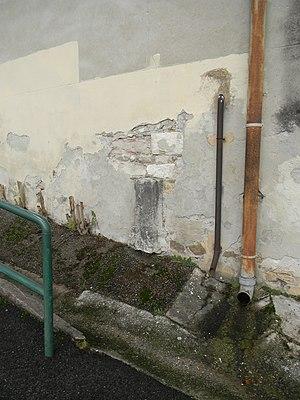
Une borne délimitant le terrain militaire du fort de Loyasse montée du Télégraphe à Lyon, arrachée puis utilisée pour la construction d'un mur civil, tout près d'un bastion de l'enceinte de Fourvière.